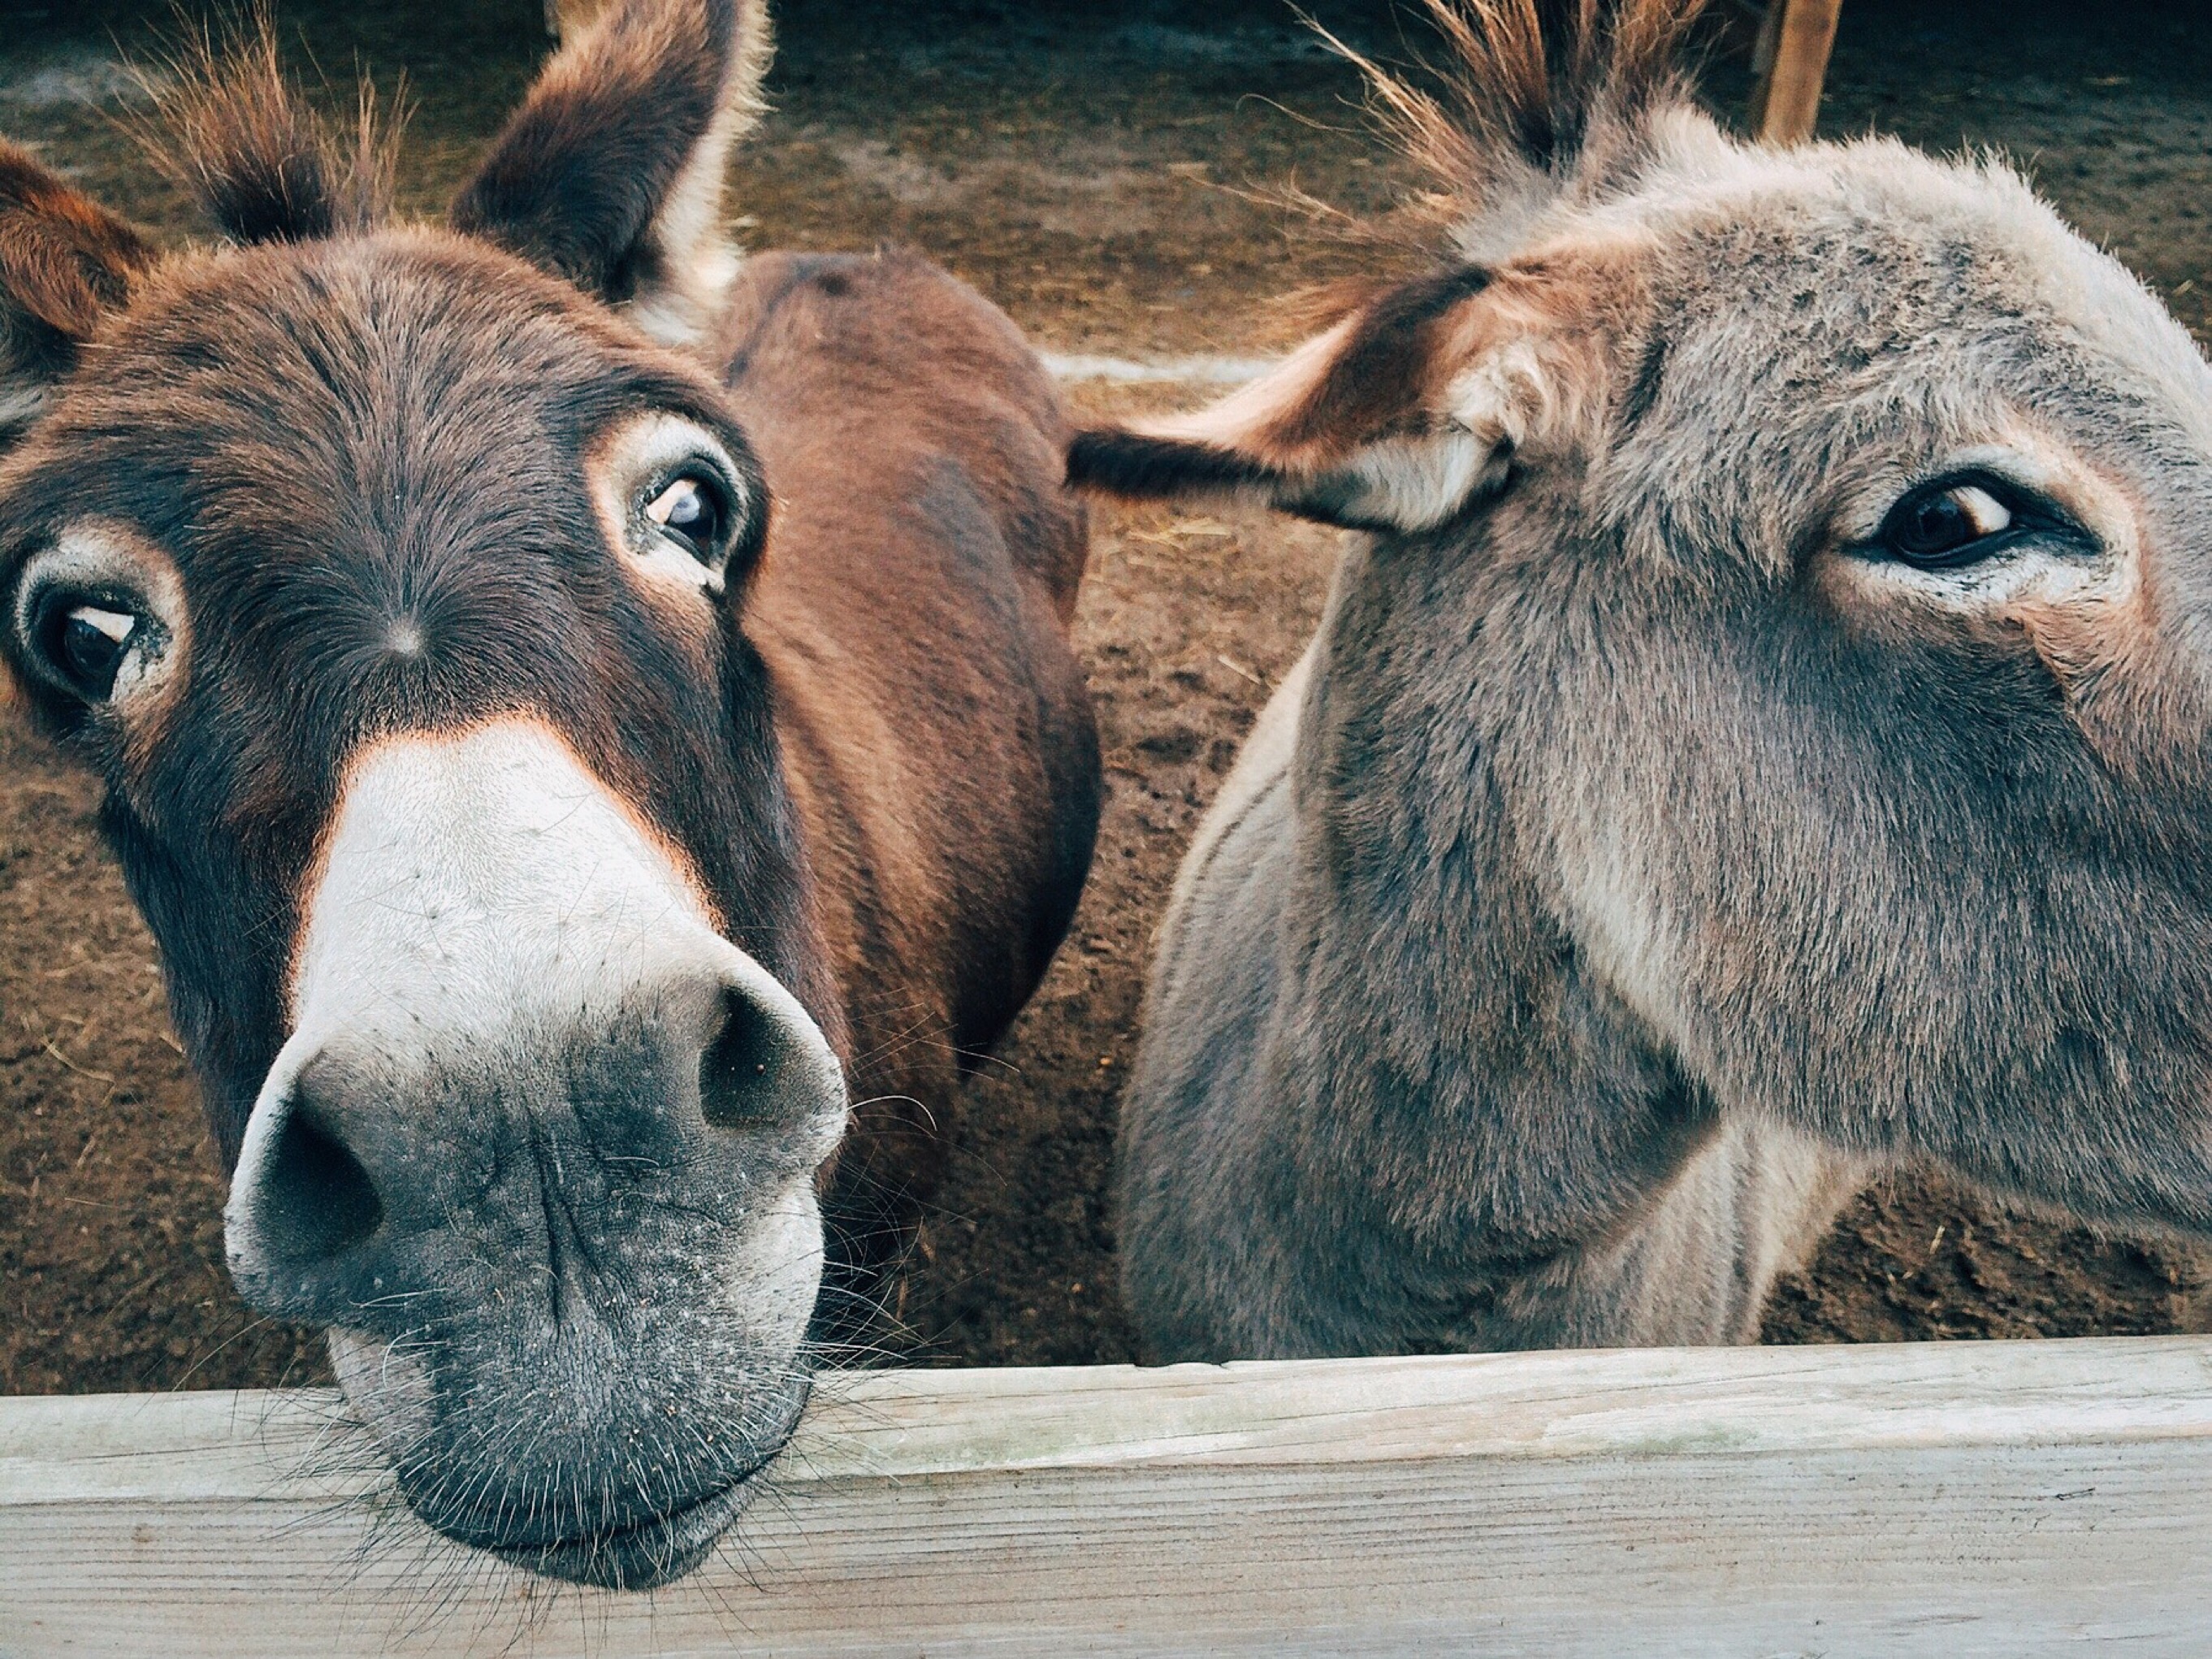
farm, animal, wildlife, mammal, fauna, donkey, ass, pack animal, cattle like mammal, horse like mammal